Châtel-Saint-Denis

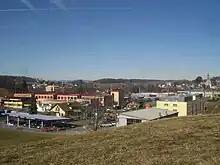
New development around Châtel-Saint-Denis

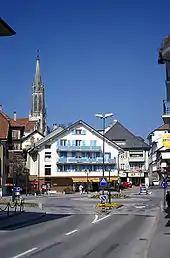
Roundabout in Châtel-Saint-Denis

Châtel-Saint-Denis has a population of . , 23.1% of the population are resident foreign nationals. Over the last 10 years (2000–2010) the population has changed at a rate of 36.2%. Migration accounted for 28.6%, while births and deaths accounted for 3.5%.